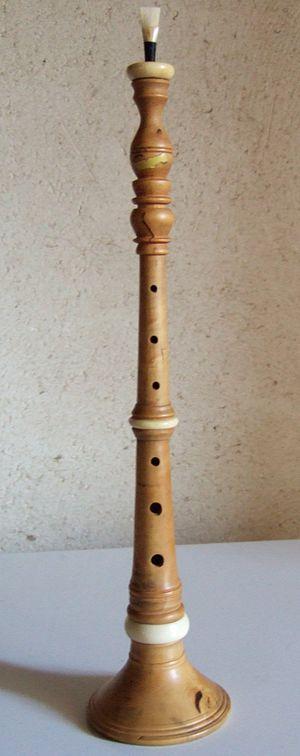
Bombarde en sol à 6 trous sans clefs en buis avec une anche, gamme tempérée. Originaire du pays de Vannes.